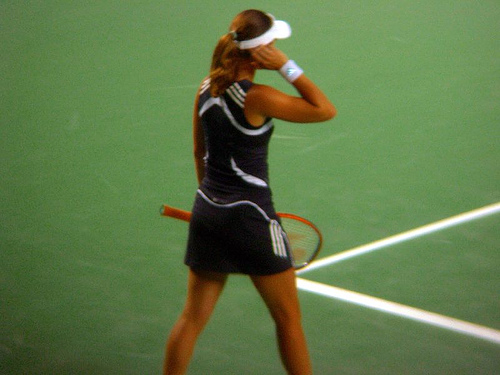
user: Given an image and a question. Answer the question in a short answer. Question: What is the woman holding in her left hand? Short Answer:
assistant: tennis racket